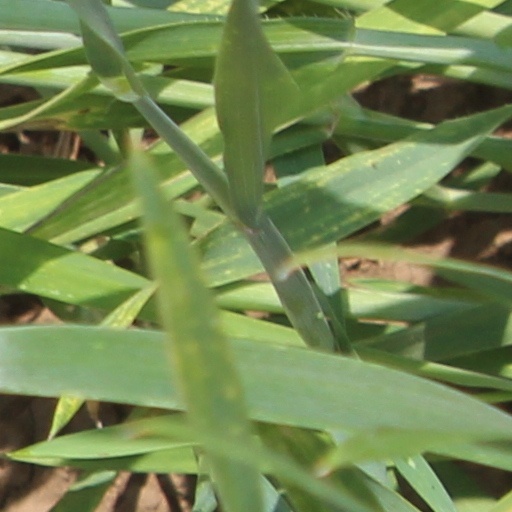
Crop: wheat